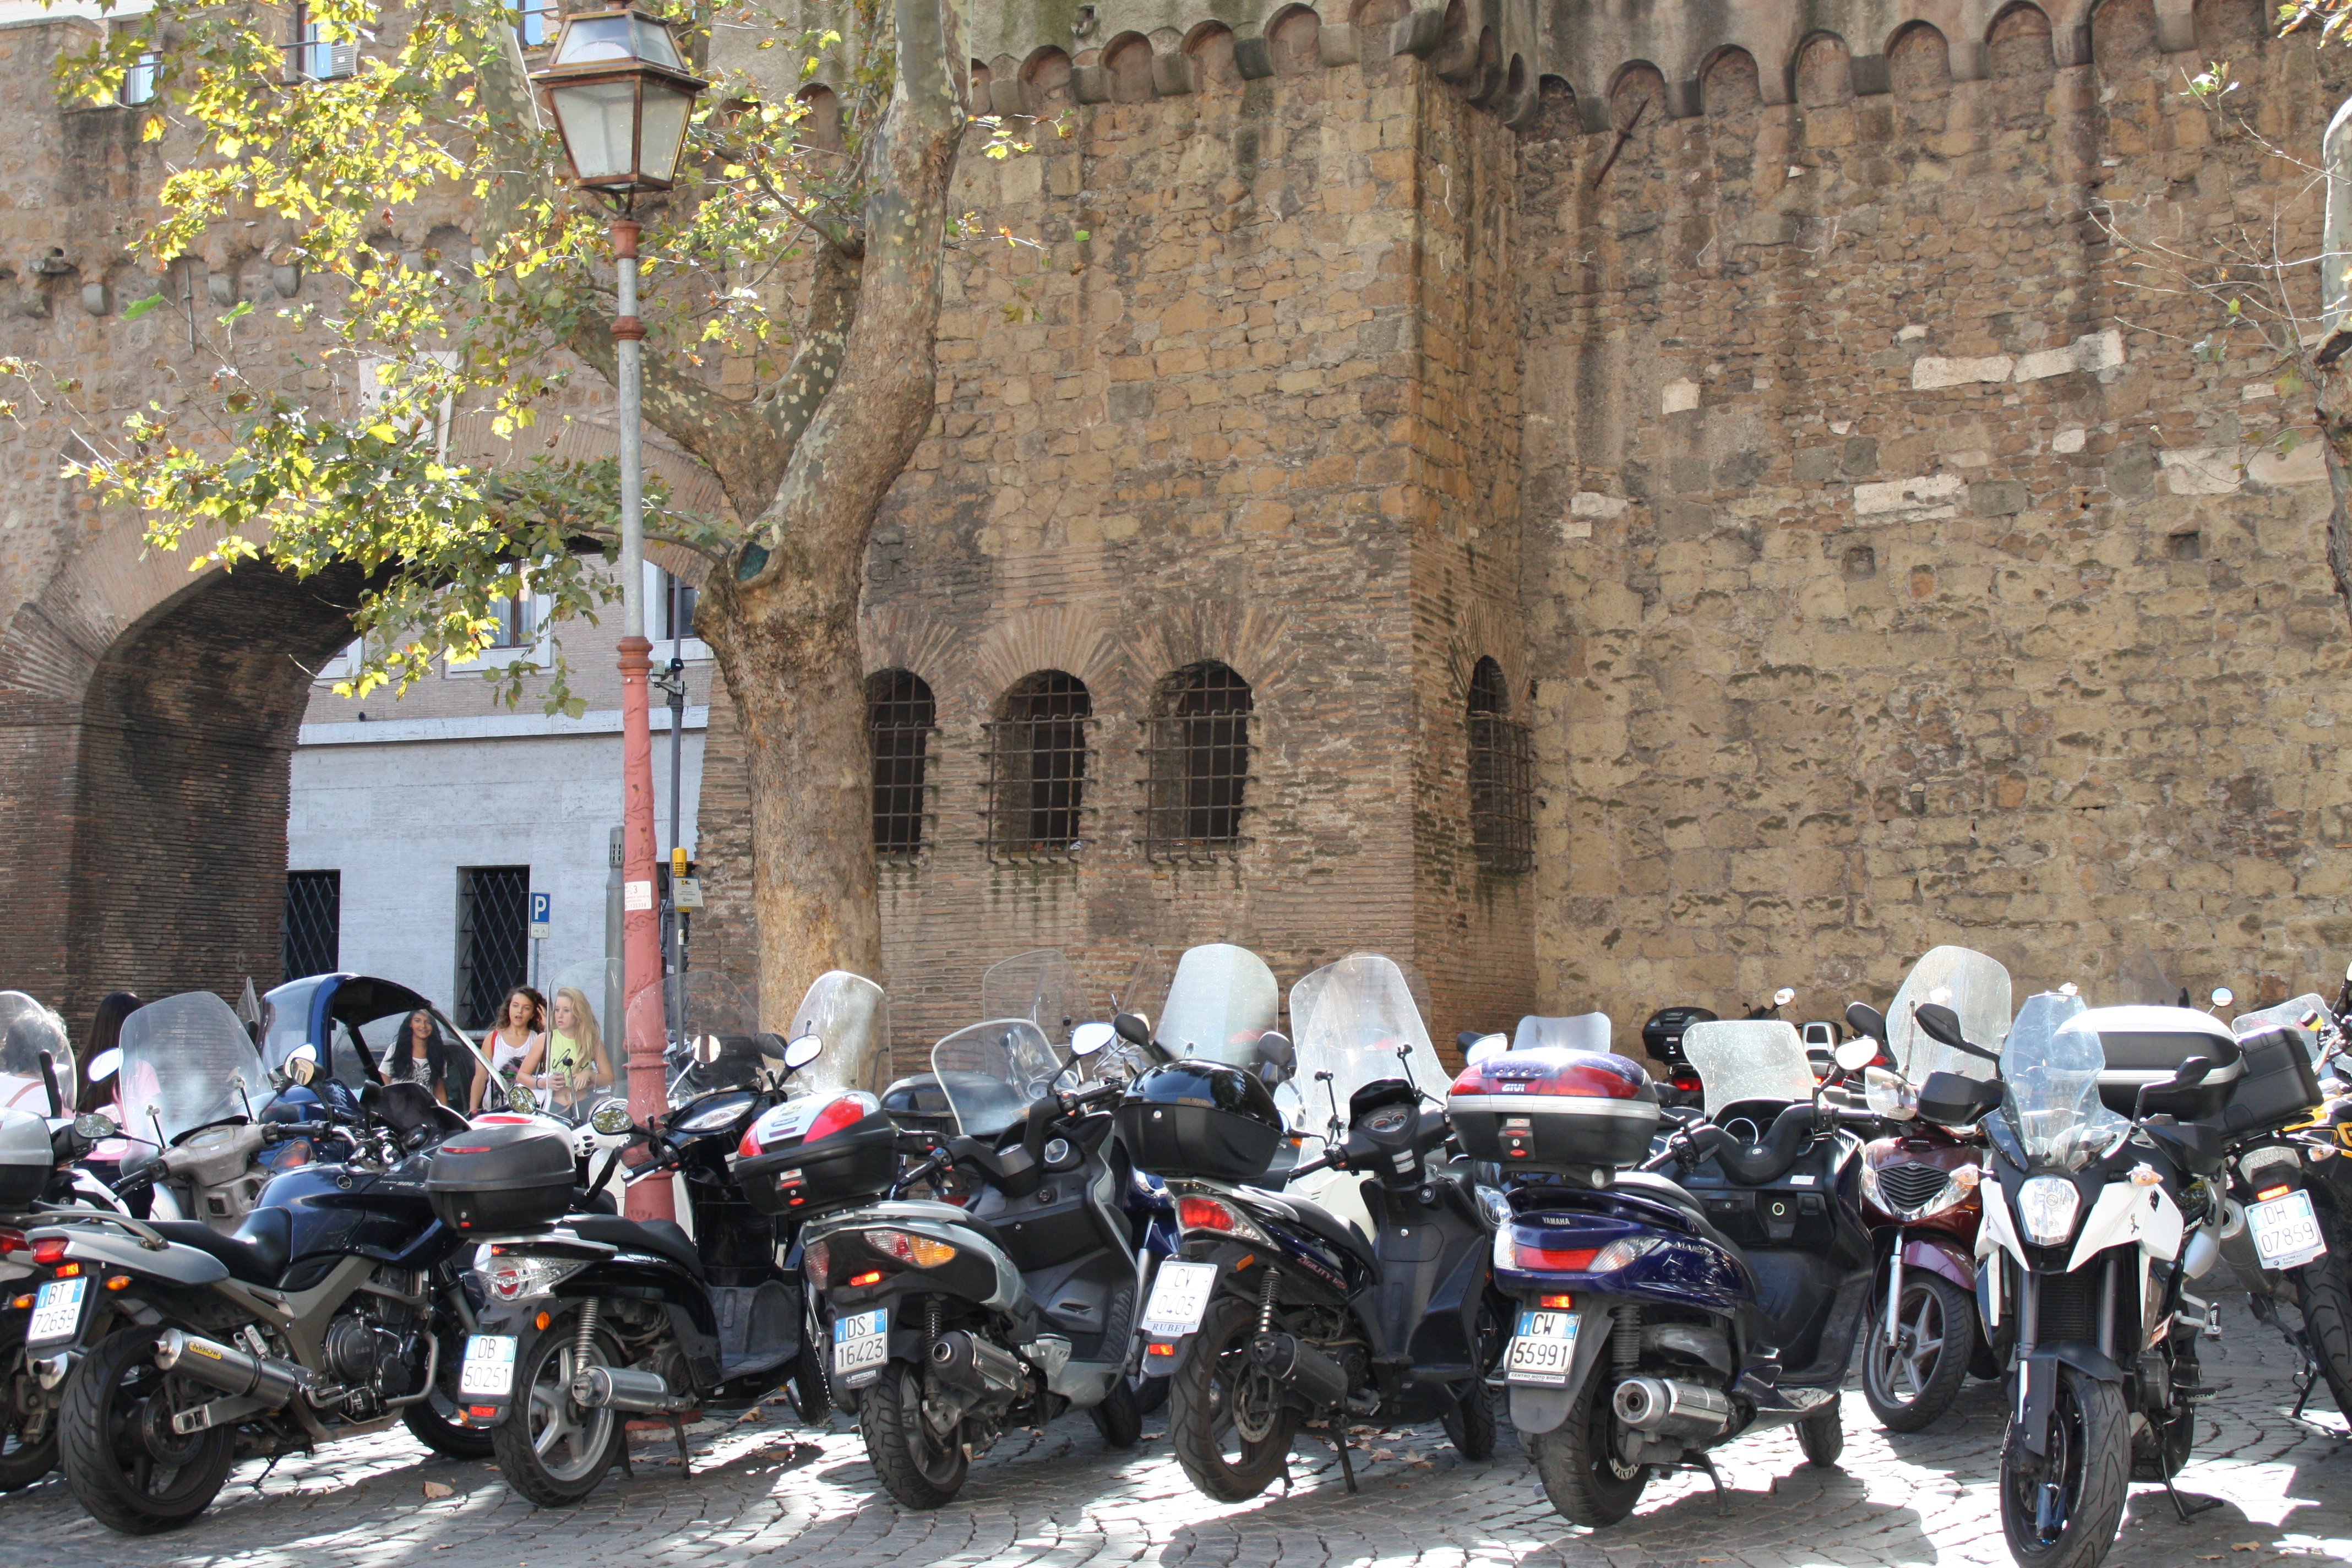
vehicle, motorcycle, motorcycling